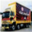
Label: truck